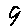
Label: 9